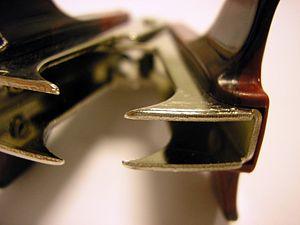
Une dégrafeuse est un outil permettant d’enlever une agrafe d’un objet sans l’endommager.